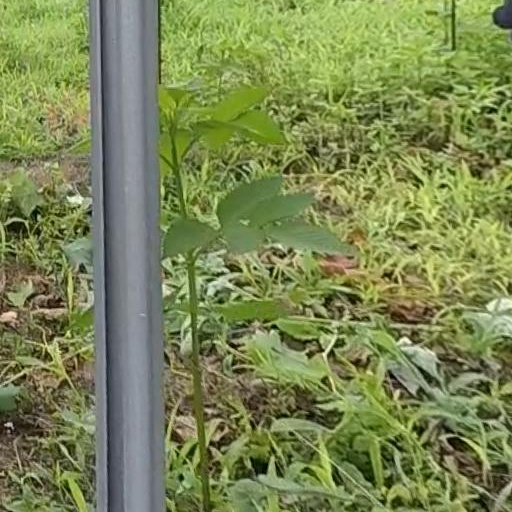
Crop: grape